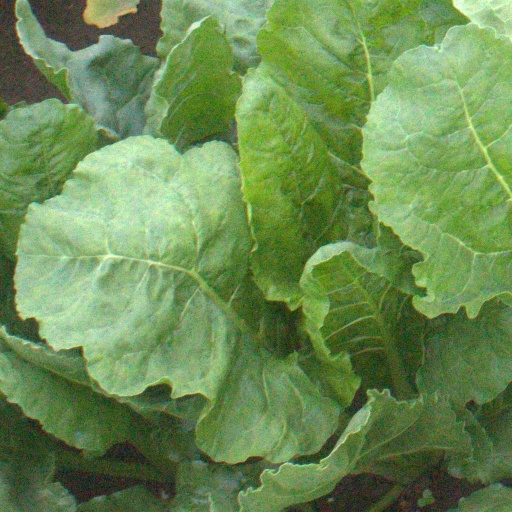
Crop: sugar beet